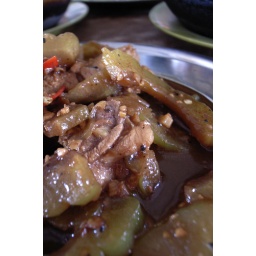
Fried bitter gourd with chicken in black bean sauce - _1039424